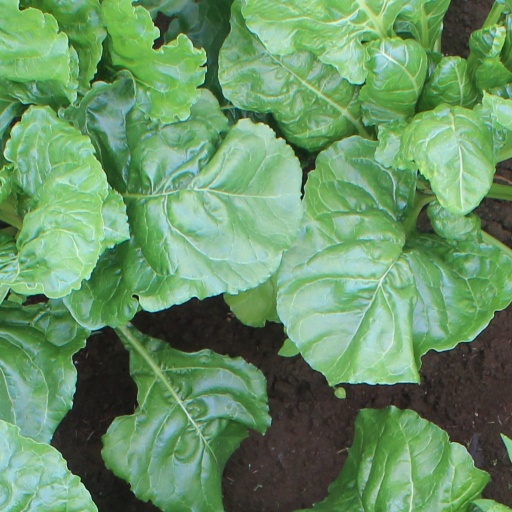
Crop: sugar beet